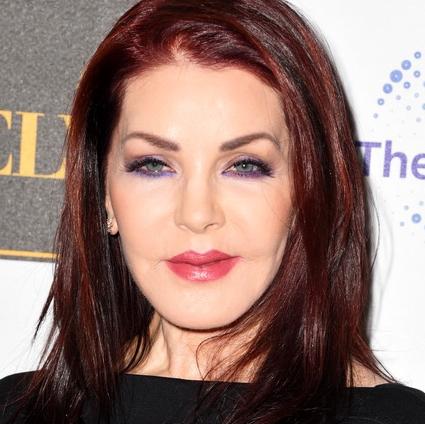
Age: 68